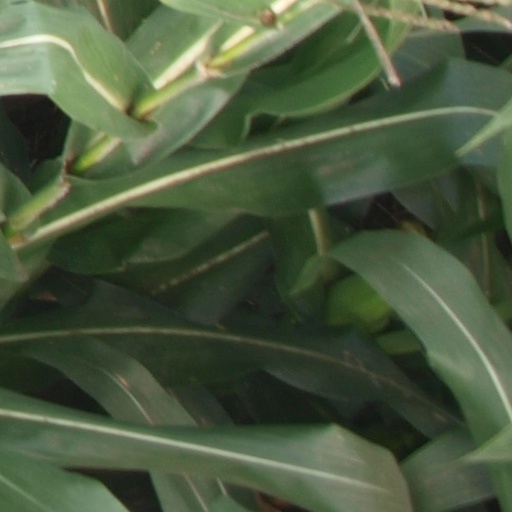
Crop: maize; corn